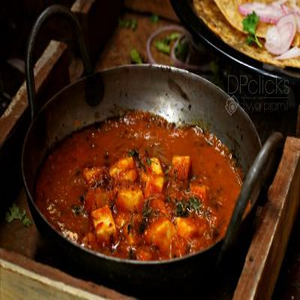
Dish: paneer